Small red-eyed damselfly

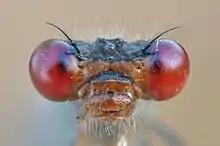
Eyes

The species is a small damselfly, about long, predominantly black with iridescent blue markings. Its large, spaced eyes are a deep red. Like the red-eyed damselfly, both sexes lack pale spots behind the eyes and have pale brown pterostigmata. The male has a bronze-black top and blue sides. The sides of the female's thorax are yellow, green or blue. The rear edge of the pronotum is rounded.